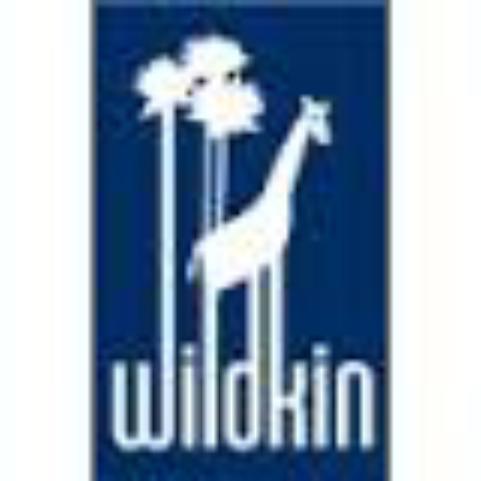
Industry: Necessities